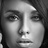
Emotion: sad